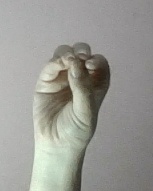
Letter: ha